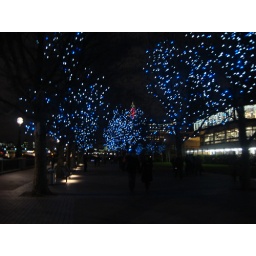
one of the best time i had walking down and clicking pictures of these trees bathed in blue lights